Sky position (RA, Dec in degrees): 359.669, 0.781
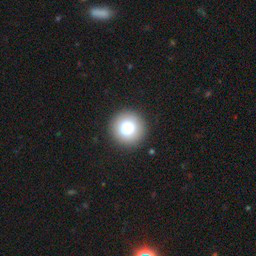
Galaxy morphology: Round Smooth Galaxies